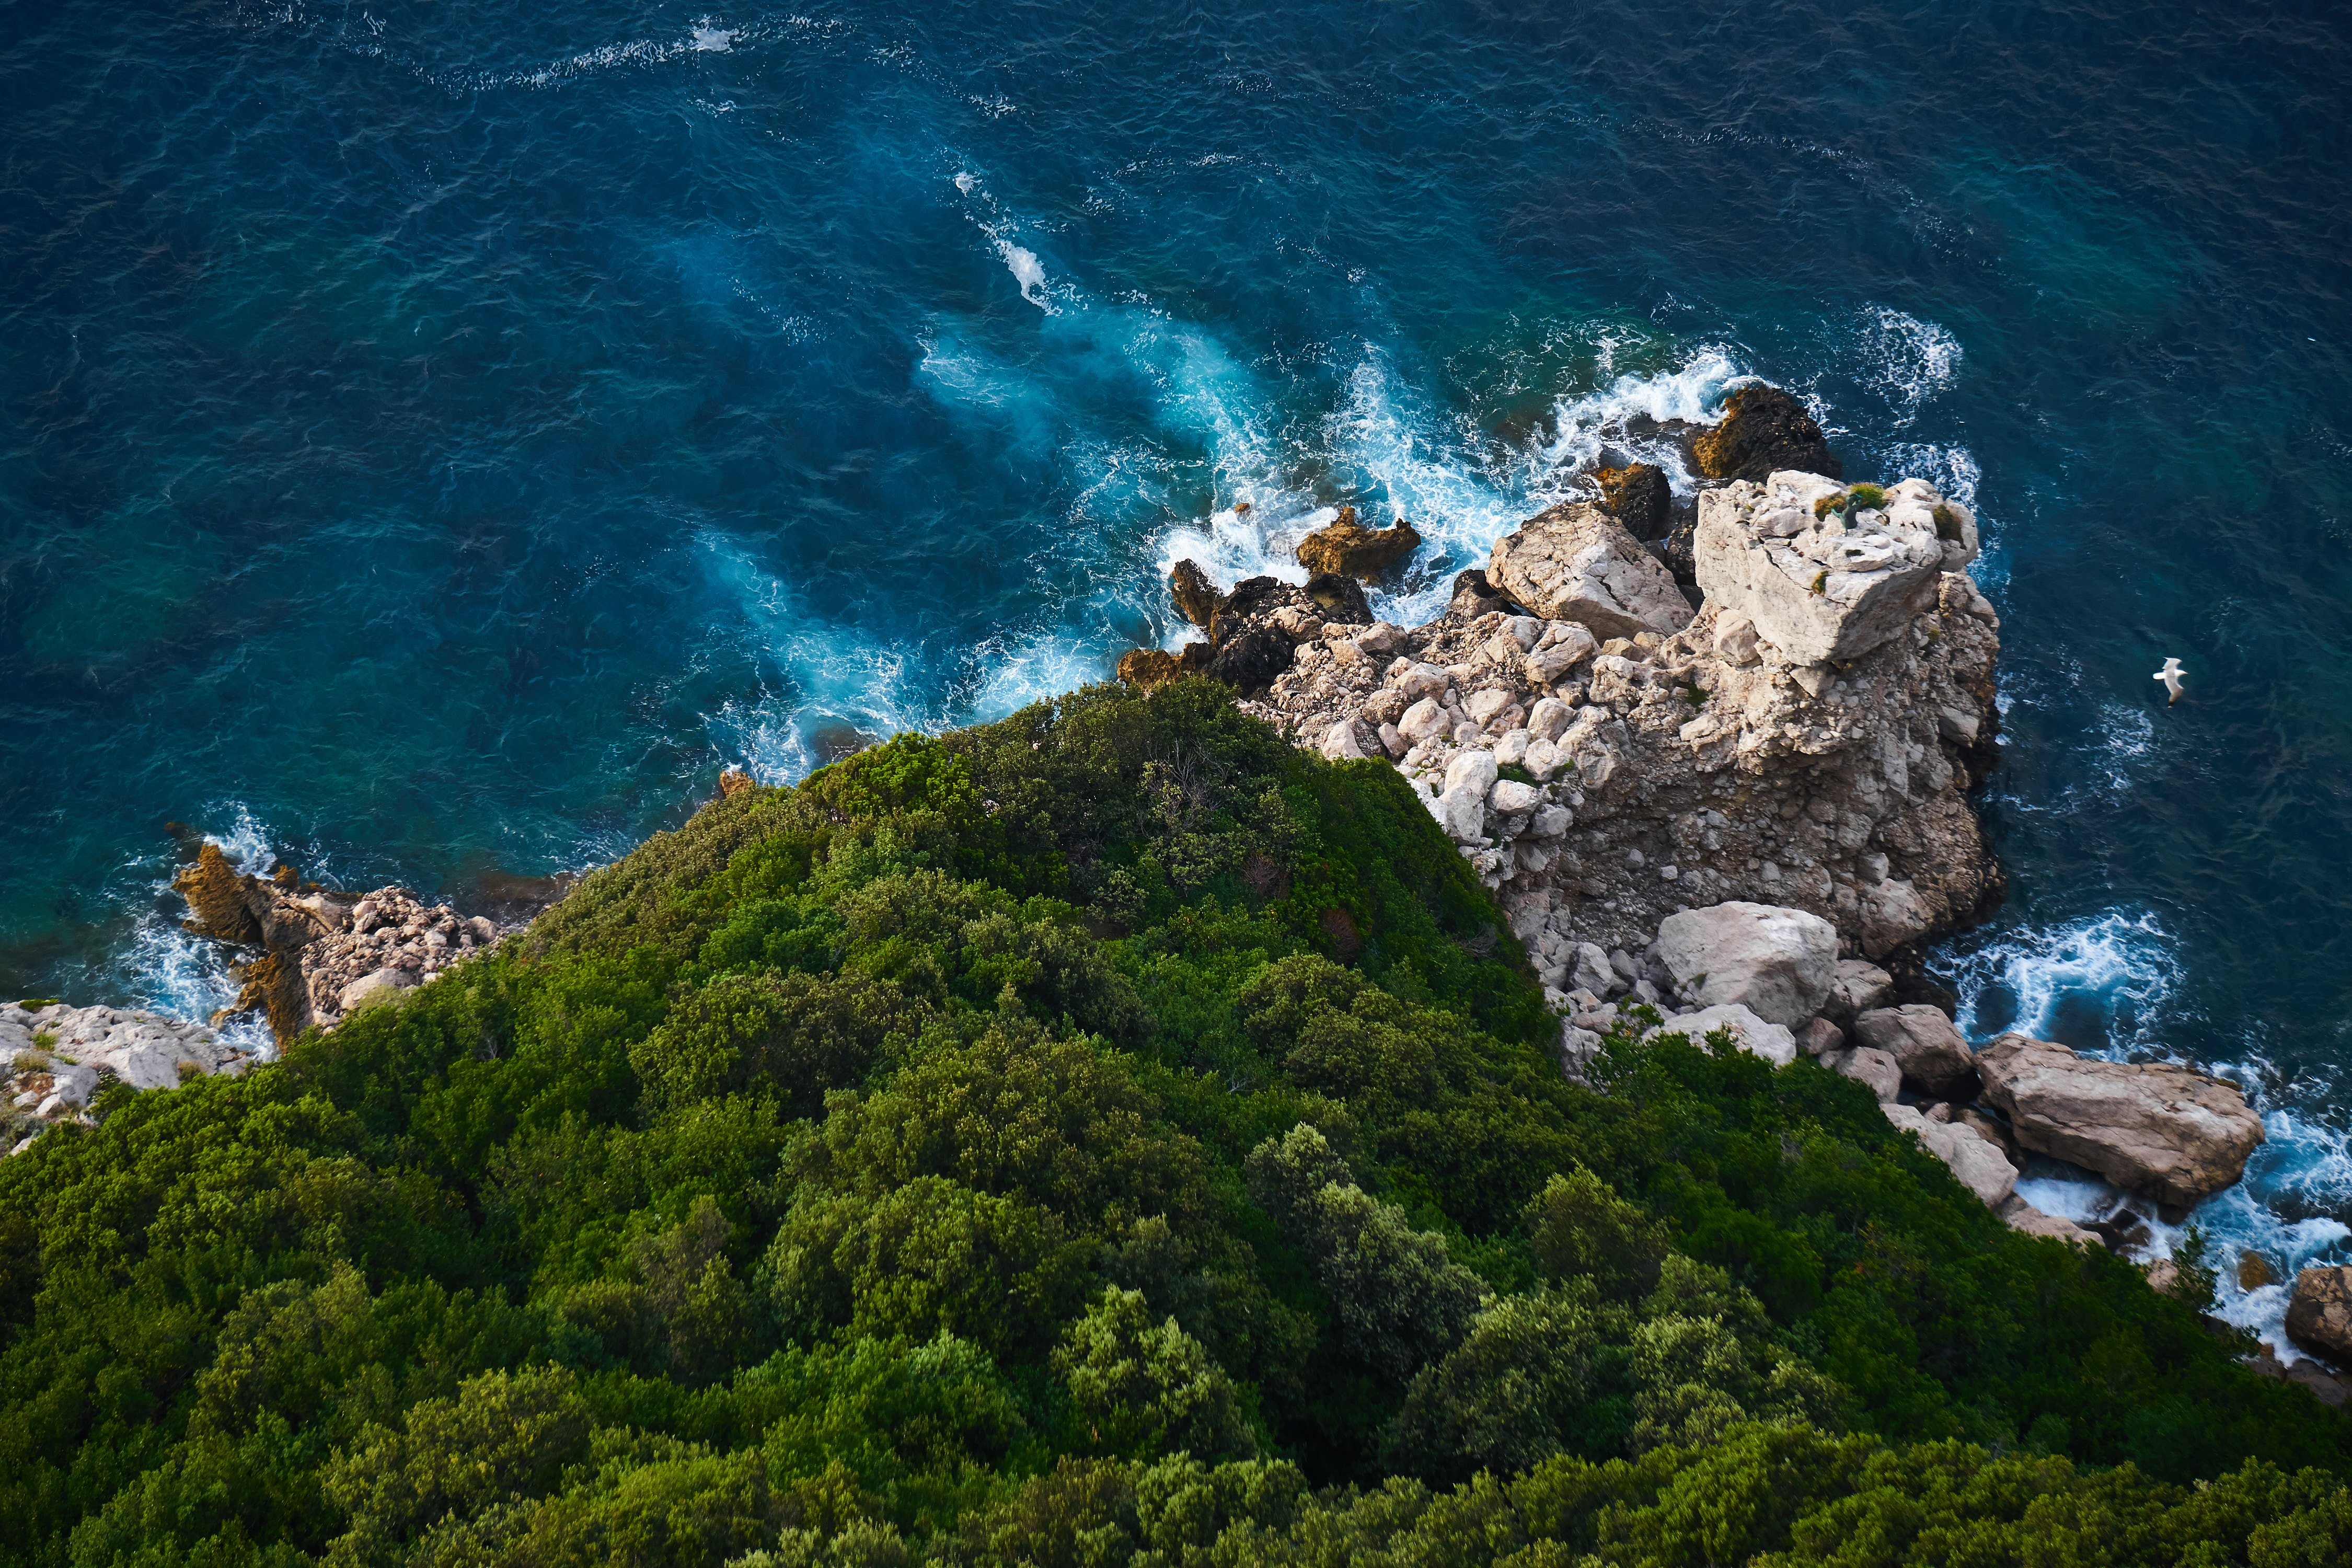
beach, sea, coast, water, rock, ocean, cliff, seascape, bay, seashore, terrain, trees, rocks, cape, islet, landform, bird's eye view, aerial photography